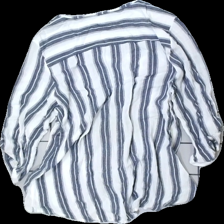
View: back
Type: Shirt
Category: Ladies
Brand: Isolde
Colors: White, Blue
Material: 100% viscose
Pattern: Striped
Cut: Regular
Size: XL
Season: All
Price range: 50-100
Recommended usage: Reuse